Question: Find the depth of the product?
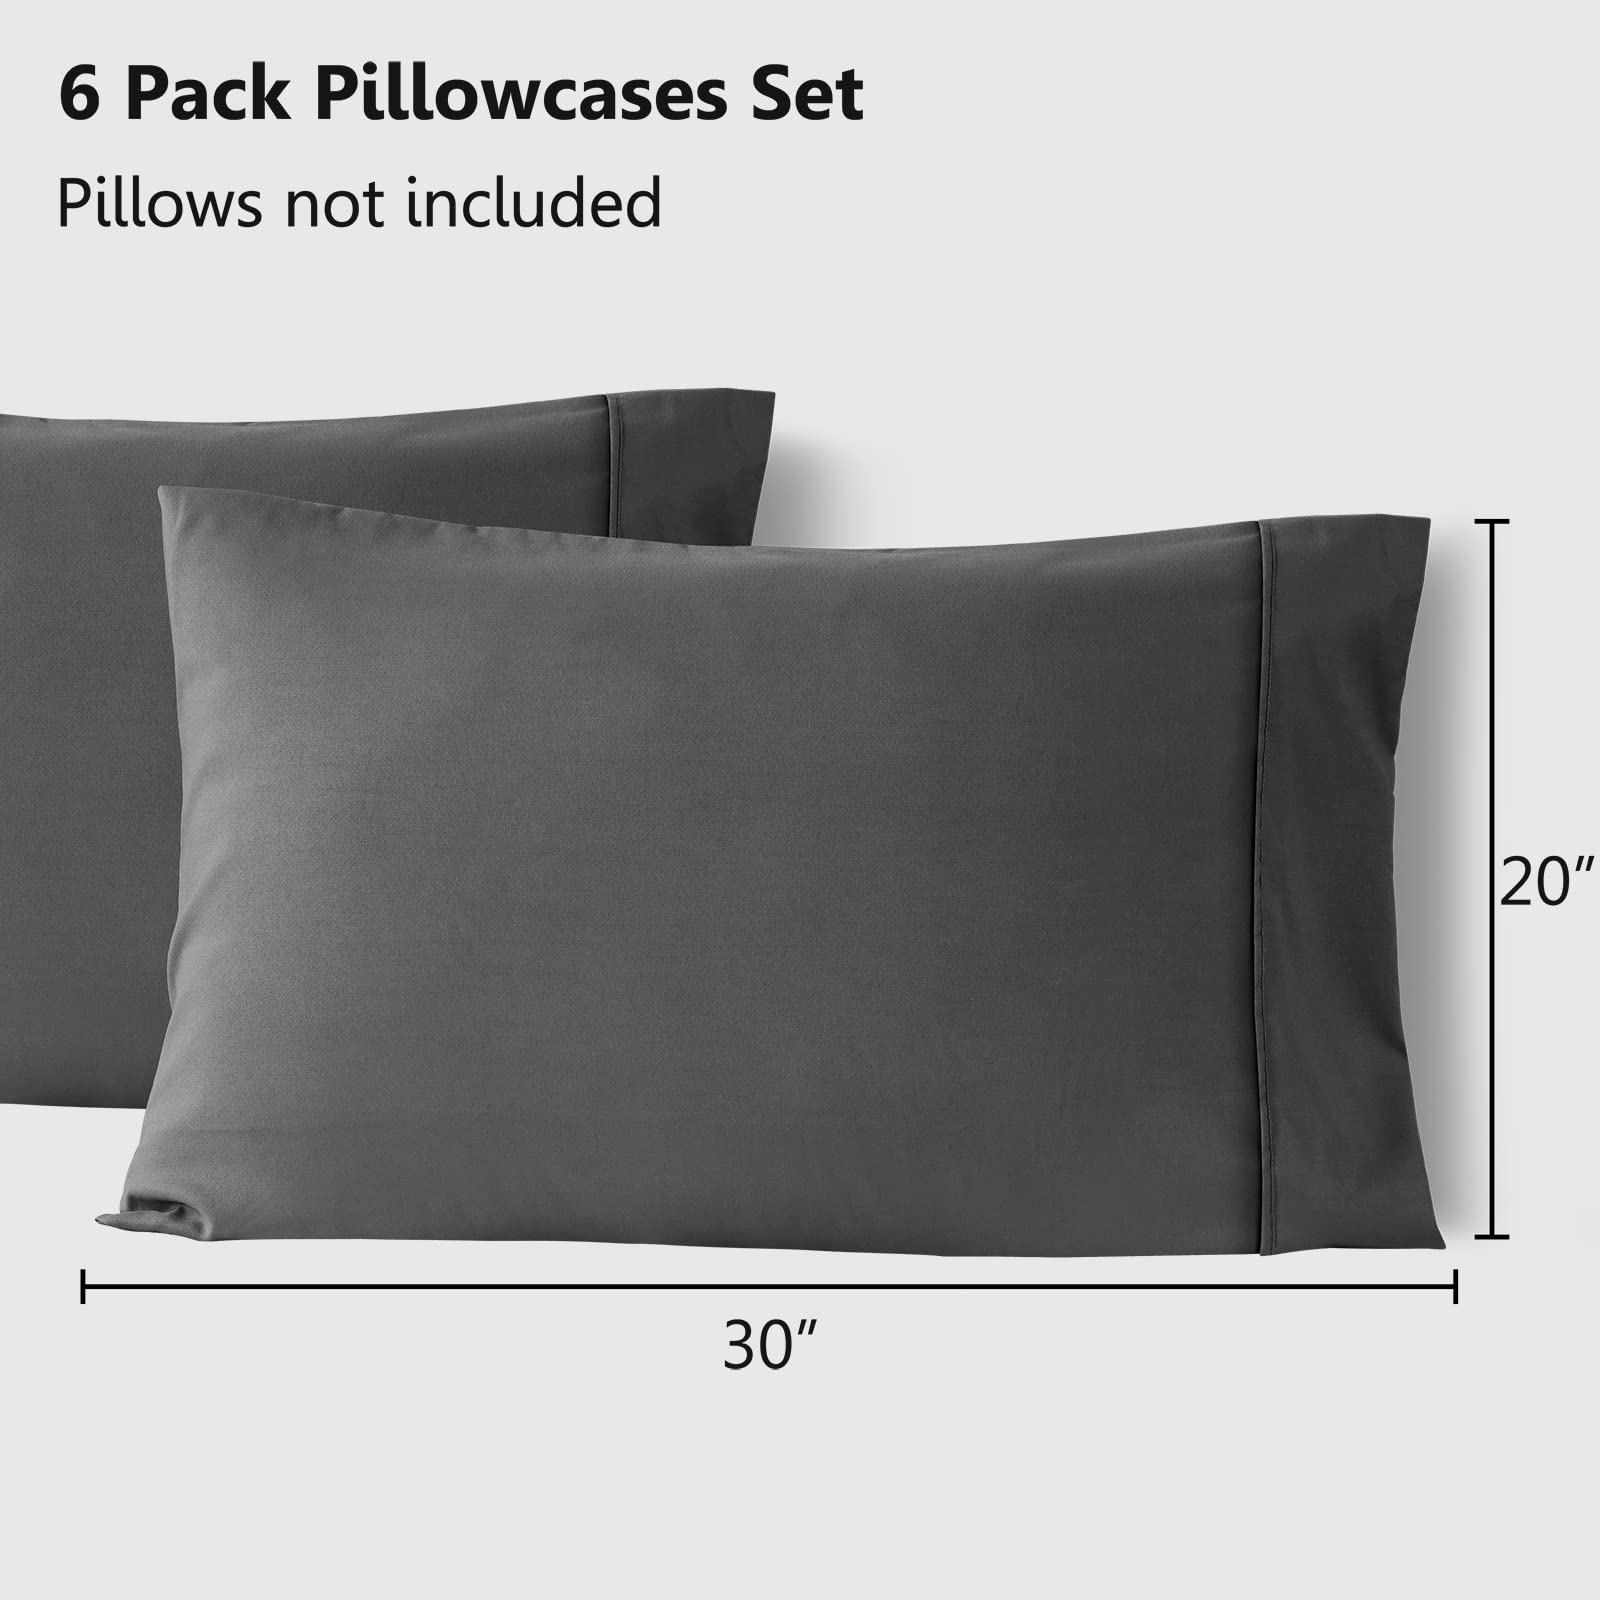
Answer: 30.0 inch